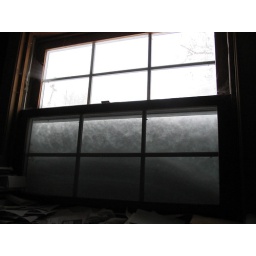
The snow continues to drift up around the basement window of my office at home.